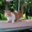
Label: cat